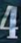
Number: 4